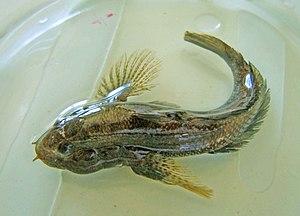
Le Gobie demi-lune, appelé aussi Gobie à nez tubulaire, est une espèce de poissons de la famille des Gobiidae.